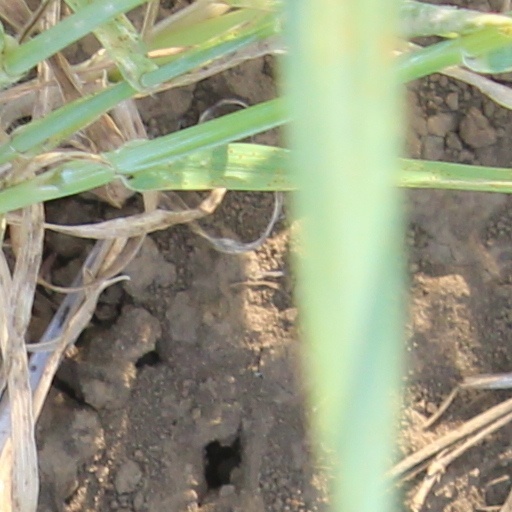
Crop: wheat